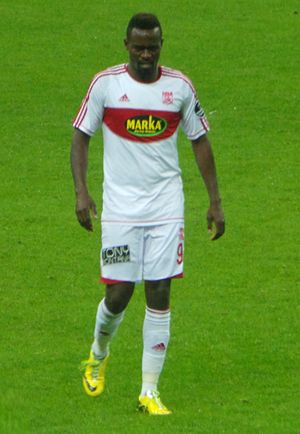
Macauley Chrisantus
Macauley Chrisantus i 2014
Macauley Chrisantus er en nigeriansk fodboldspiller, der spiller som angriber fra den spanske klub UB Conquense, der spiller i den fjerde højeste spanske liga, Tercera División.